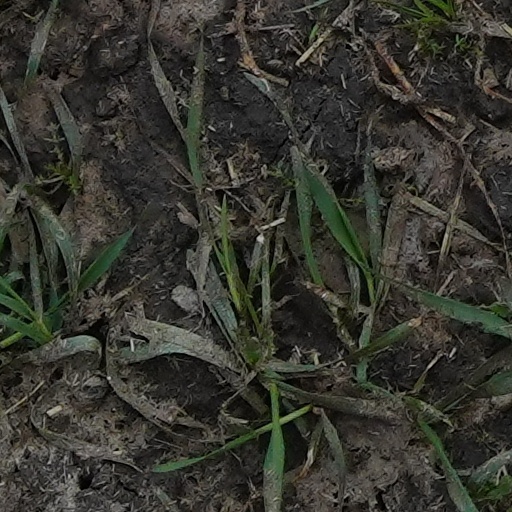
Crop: wheat